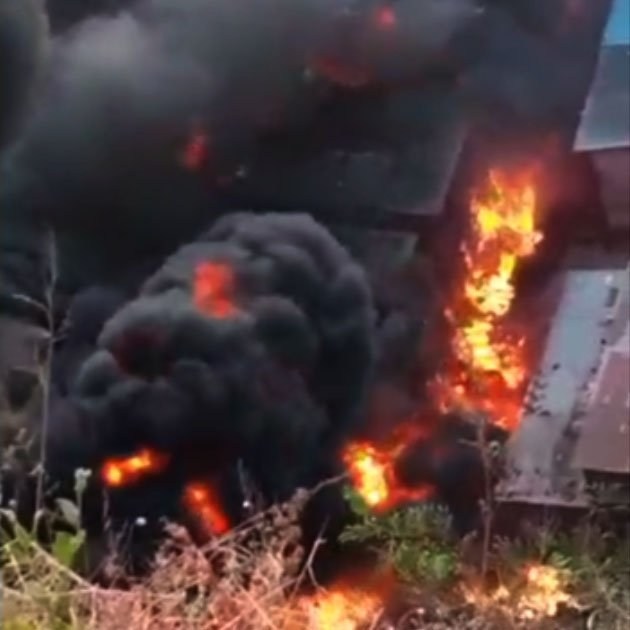
Label: urban_fire